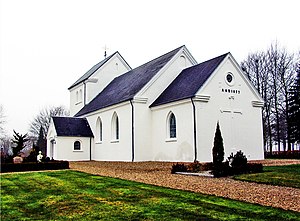
Blåhøj Kirke
Blåhøj Kirke
fra sydøst
Blåhøj kirke i Blåhøj blev opført som filialkirke i 1877 med massive 80 cm tykke mure af marksten med tegl omkring vinduer og buer, alt pudset med cement. Kirken er hvidkalket og bygget med skib, kor og våbenhus. En identisk kopi findes i Filskov.